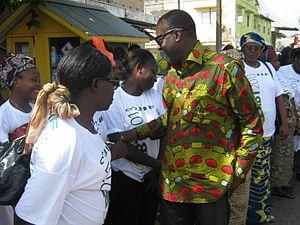
Abdoulaye Bio-Tchane est un économiste, entrepreneur et homme politique béninois né le 25 octobre 1952.